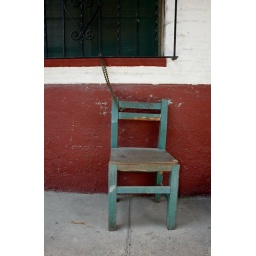
Puerto Vallarta - chairs outside on the sidewalk or under trees by the curb are common.